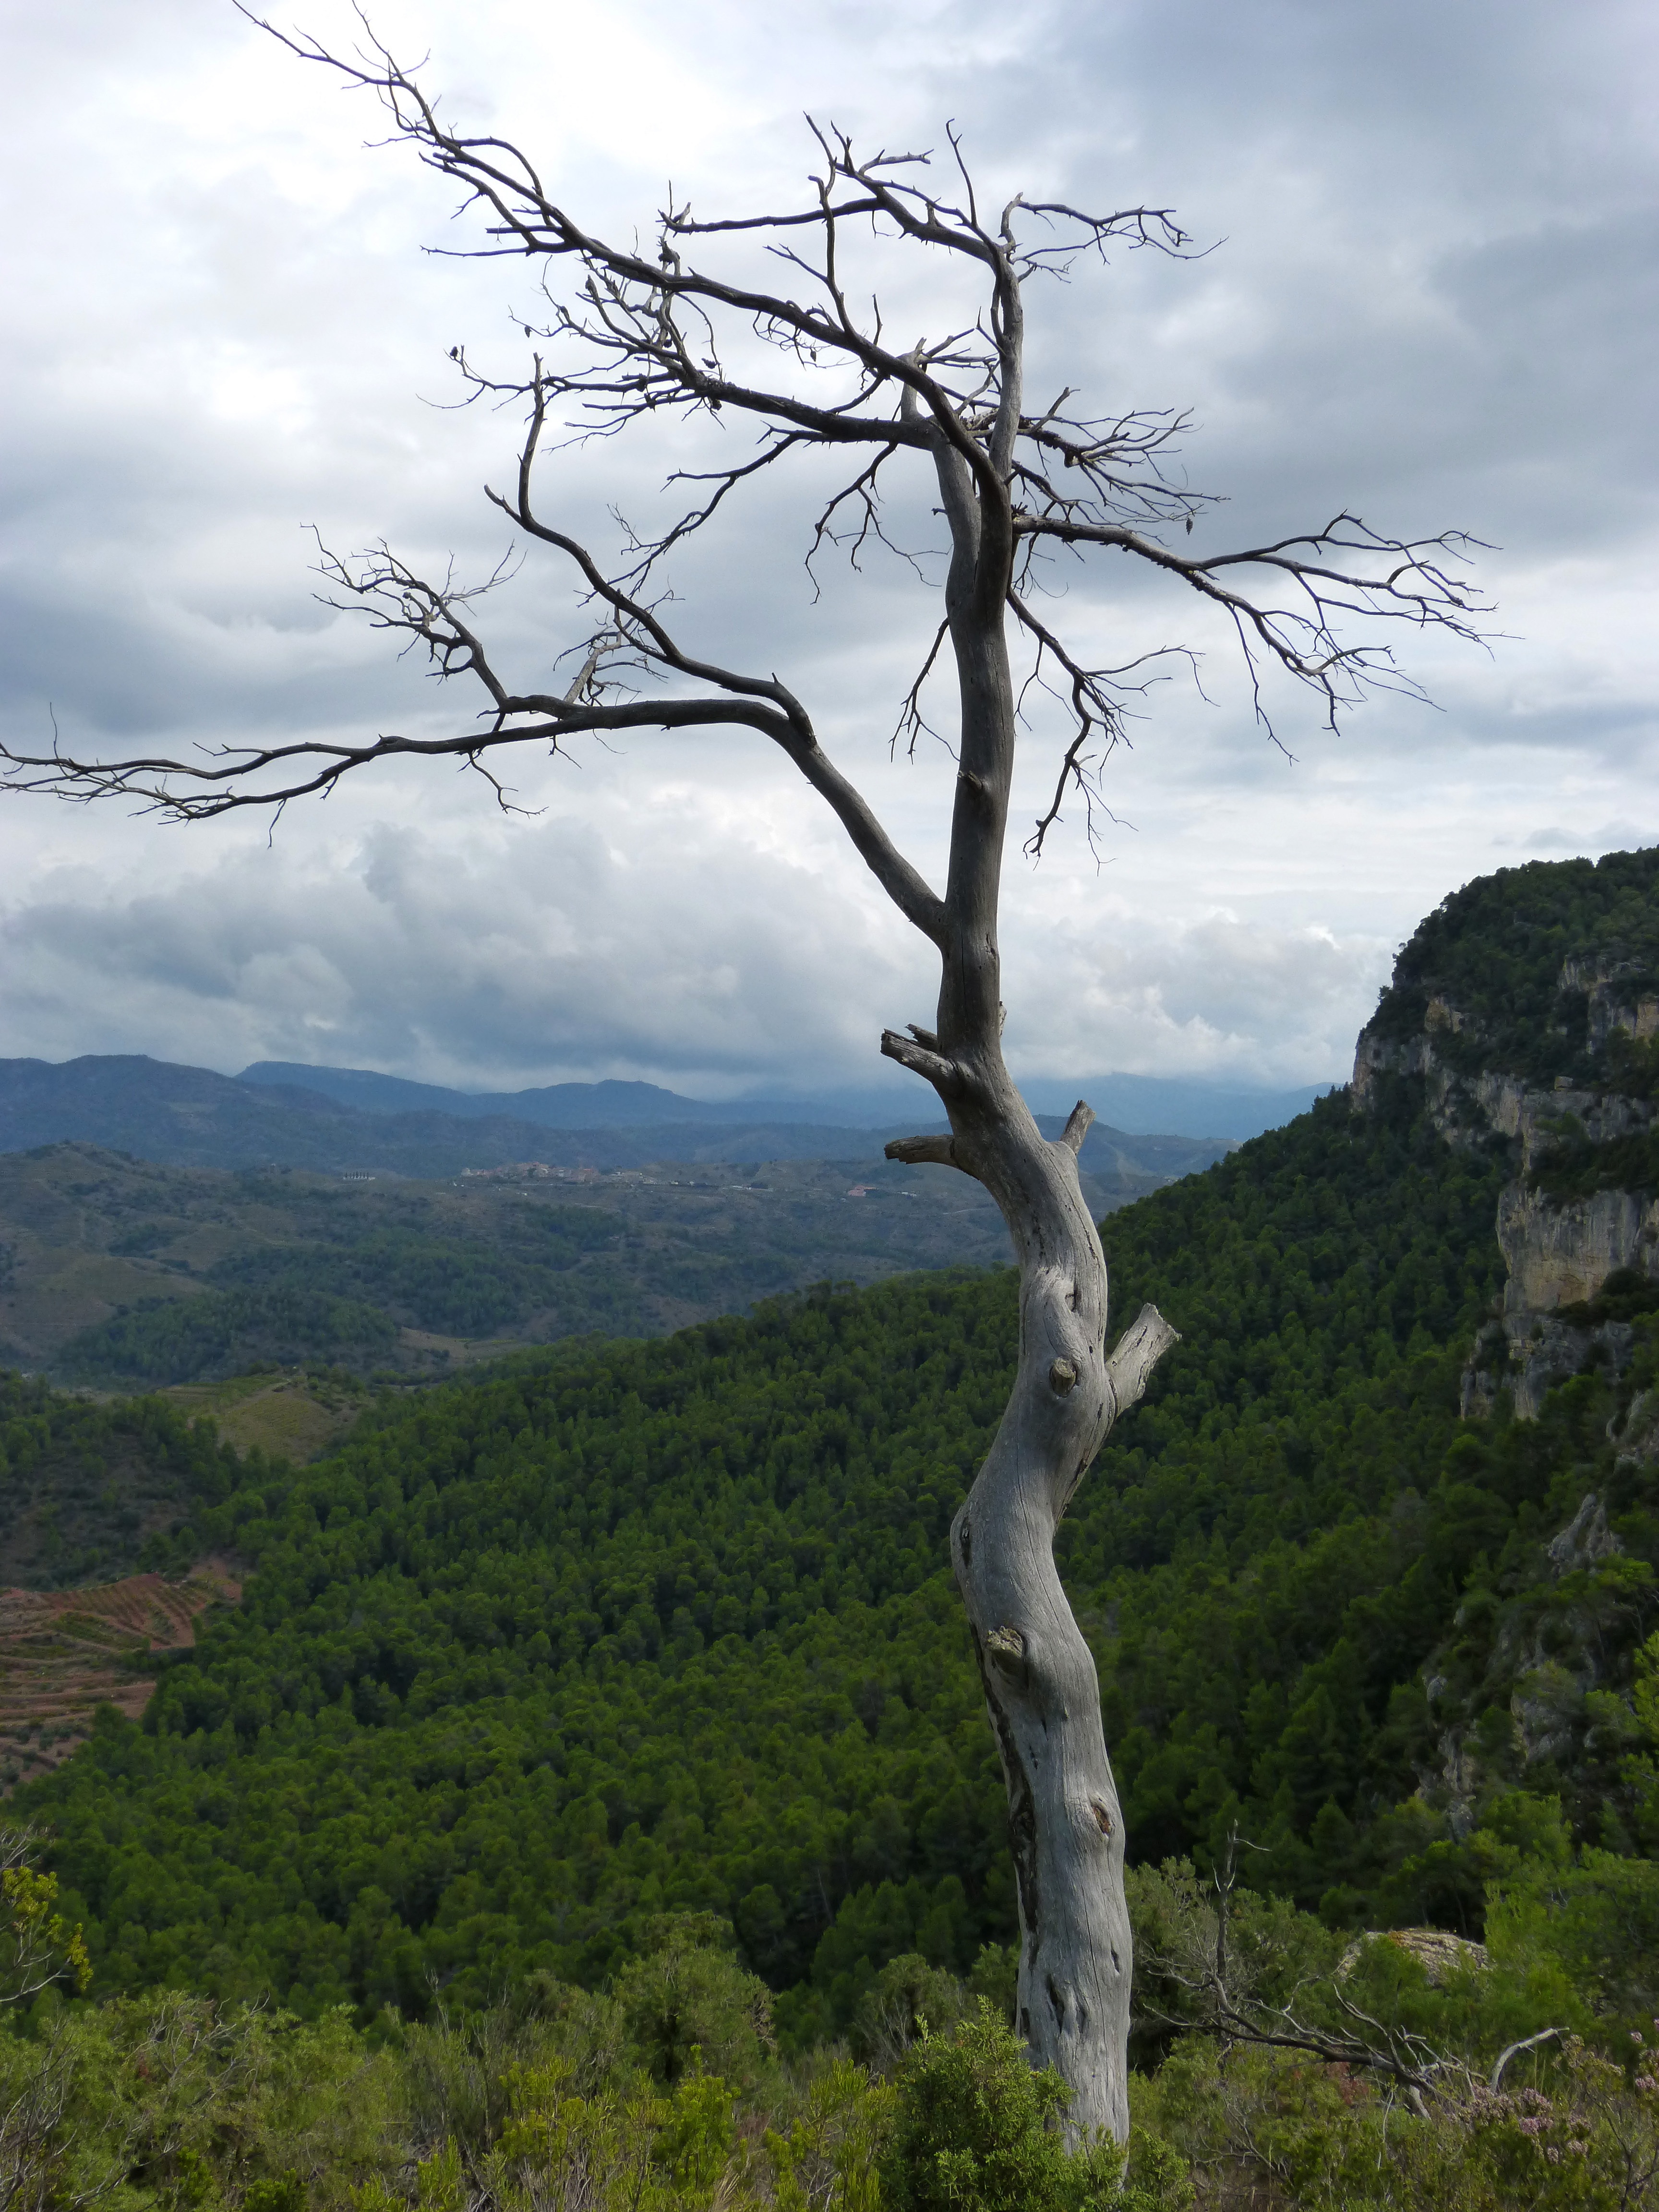
landscape, tree, nature, forest, rock, wilderness, branch, mountain, plant, hill, flower, trunk, symbol, dead tree, metaphor, woody plant